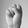
ASL letter: S